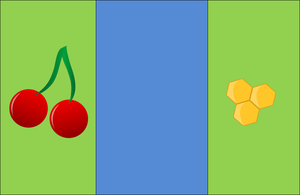
La province de Séfrou est une division du Maroc de la région de Fès-Meknès. Son chef-lieu est la ville de Séfrou. Elle a une population totale de 259 577 habitants.